Mosasaurus

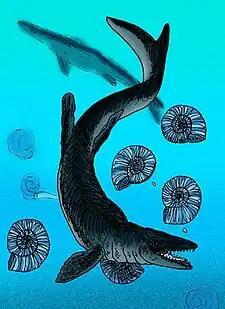
"Mosasaurus" inhabited offshore ocean habitats of various depths.

Many of the earliest fossils of "Mosasaurus" were found in Campanian stage deposits in North America, including the Western Interior Seaway, an inland sea which once flowed through what is now the central United States and Canada, and connected the Arctic Ocean to the modern-day Gulf of Mexico. The region was shallow for a seaway, reaching a maximum depth of about . Extensive drainage from the neighboring continents, Appalachia and Laramidia, brought in vast amounts of sediment. Together with the formation of a nutrient-rich deepwater mass from the mixing of continental freshwater, Arctic waters from the north, and warmer saline Tethyan waters from the south, this created a warm and productive seaway that supported a rich diversity of marine life.